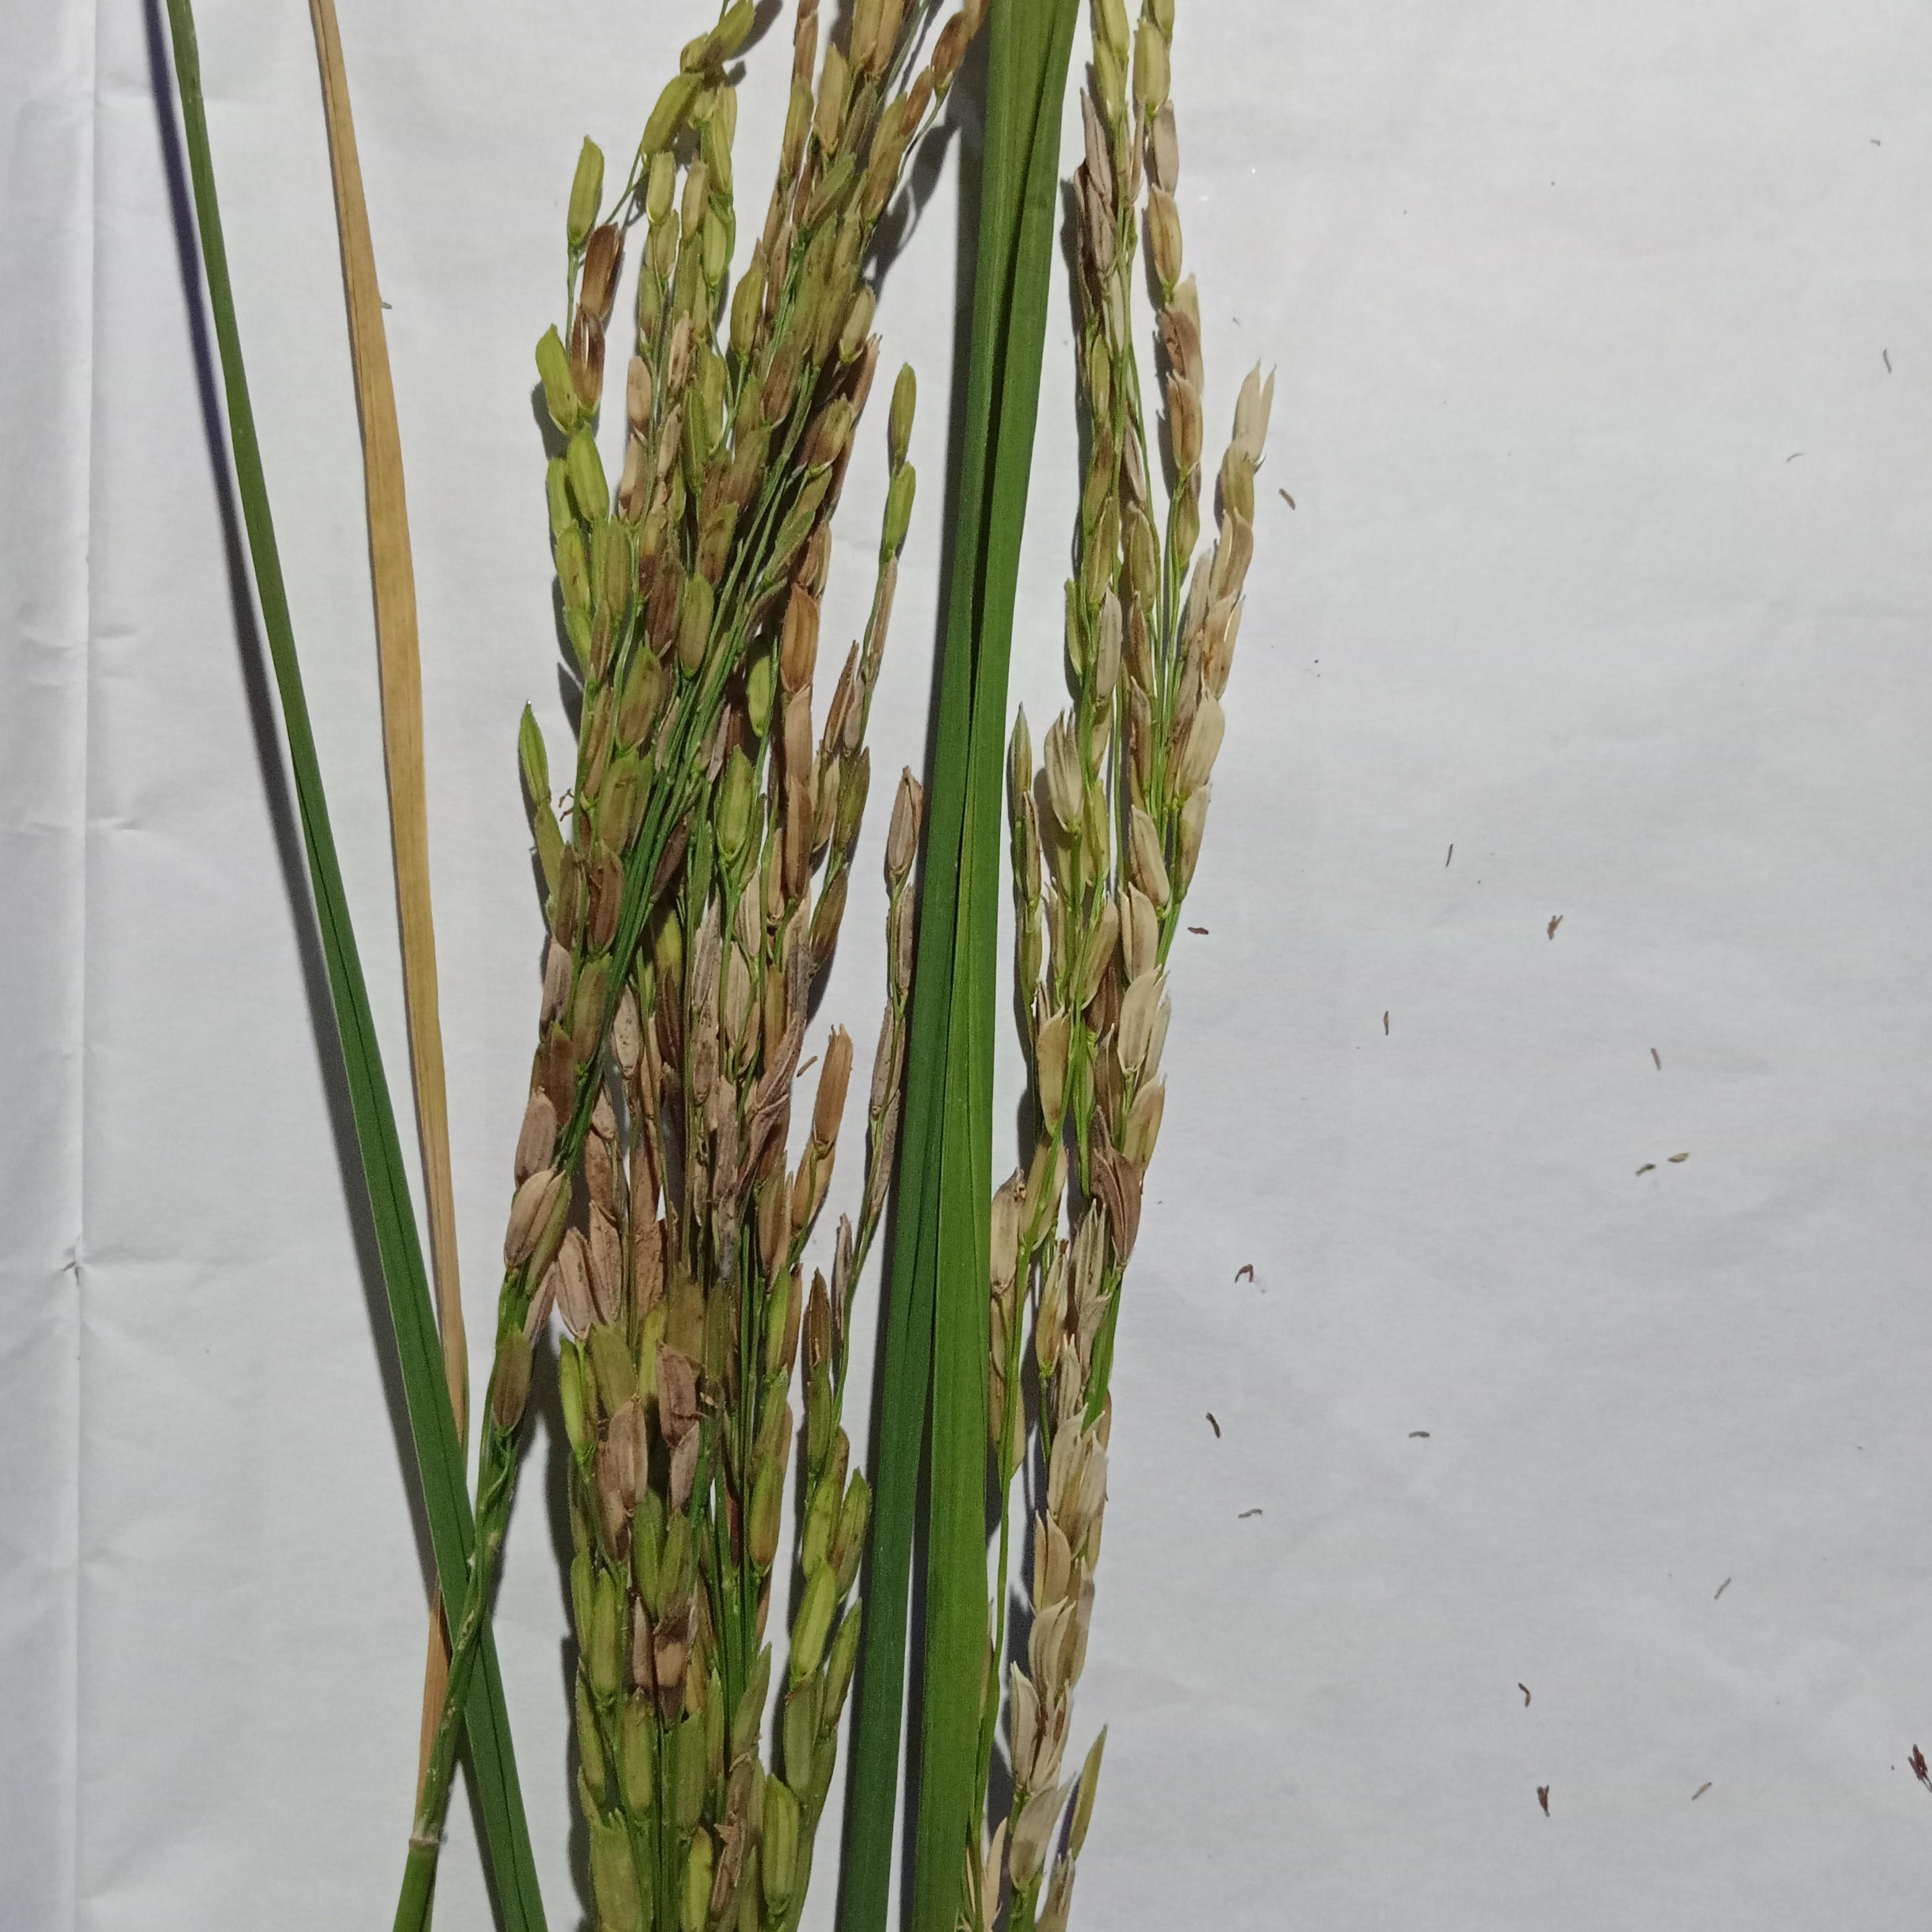
Label: Rice___Neck_Blast